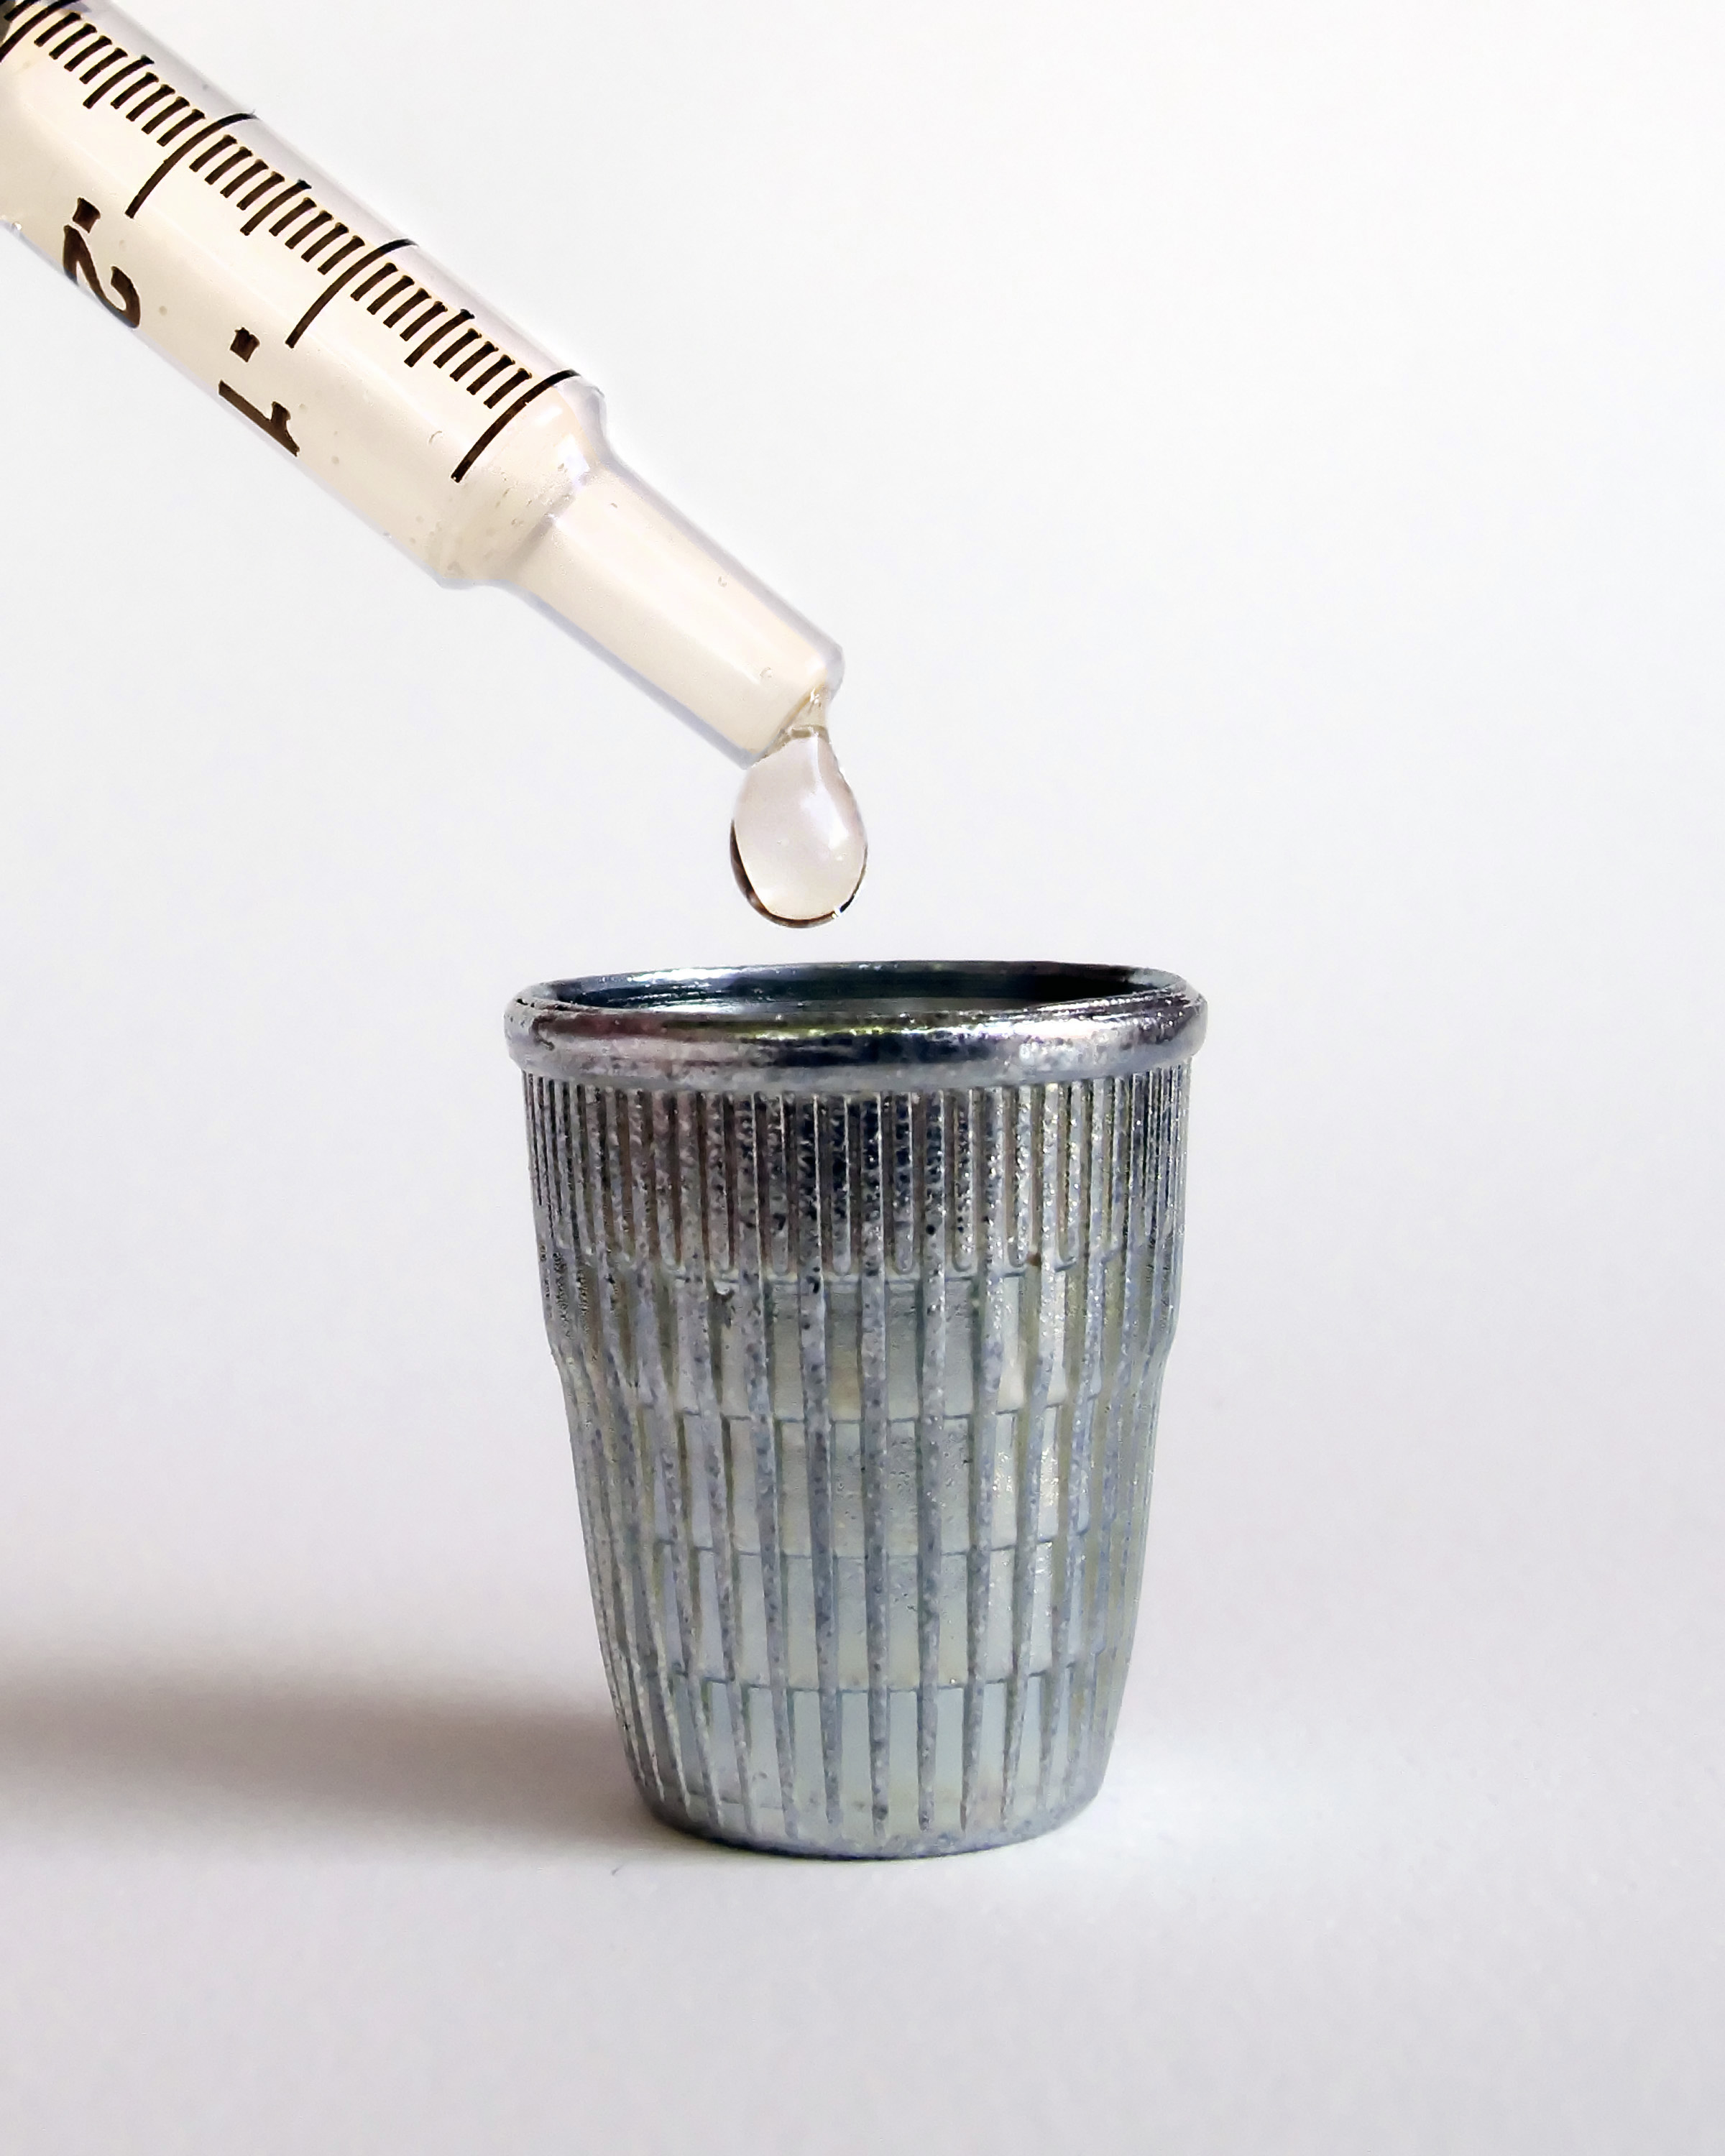
cup, vase, bottle, measure, volume, folk, thimble, dram, dra